Modesto Junior College

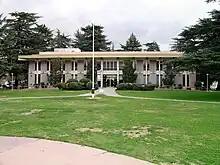
The Morris Building houses administration departments.

Modesto Junior College (MJC) is a public community college in Modesto, California. It is part of Yosemite Community College District along with Columbia College. MJC, and Columbia College, belong to the California Community College system along with 112 other public community colleges. The college has two campuses in Modesto. The East Campus is the original campus while the West Campus is the larger of the two. Courses are provided in general education, lower-division transfer programs, occupational and developmental education.